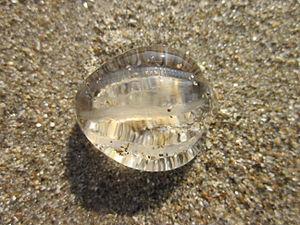
Pleurobrachia pileus est une espèce de cténophores appartenant à la famille des Pleurobrachiidae. Cette espèce porte le nom de groseille de mer. Elle est décrite, pour la première fois, par le zoologue danois Otto Friedrich Müller en 1776.